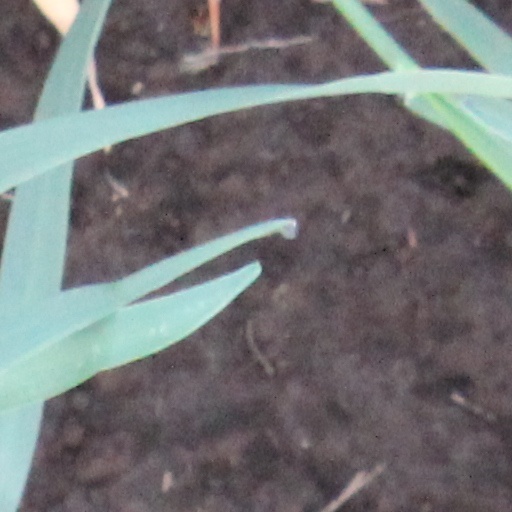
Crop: wheat